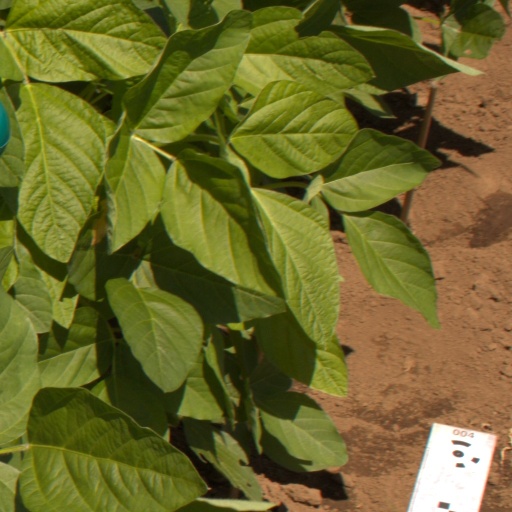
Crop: soybean